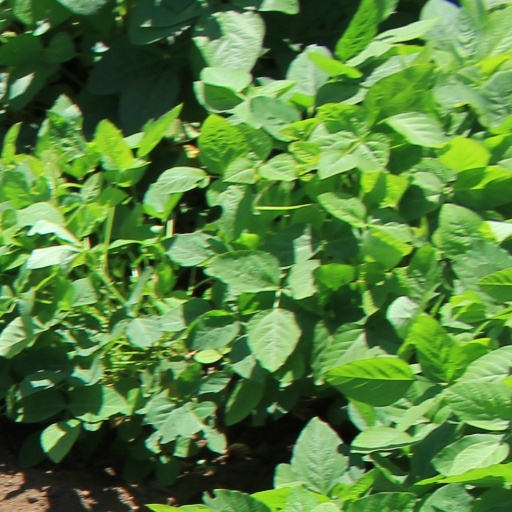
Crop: soybean